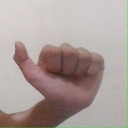
अक्षर: त